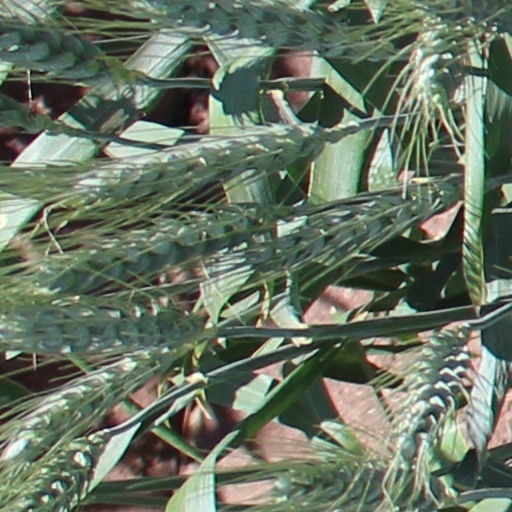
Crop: wheat